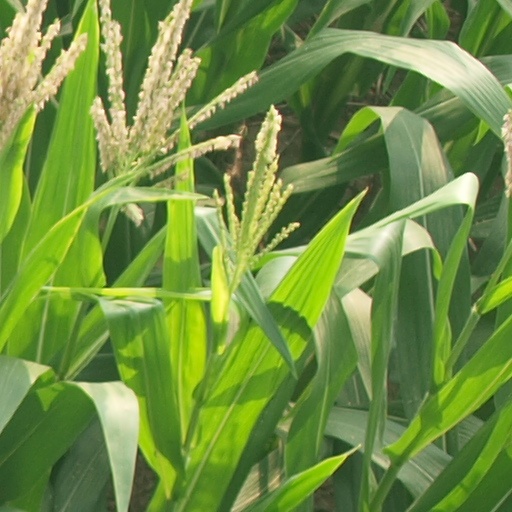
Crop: maize; corn